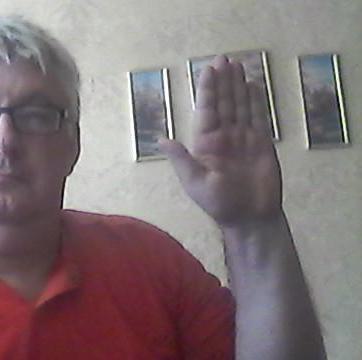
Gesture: stop